William Frederick King

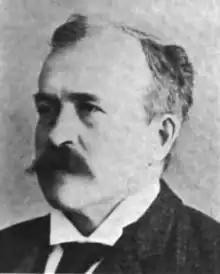

William Frederick King (February 19, 1854 – April 23, 1916) was a Canadian surveyor, astronomer, and civil servant.